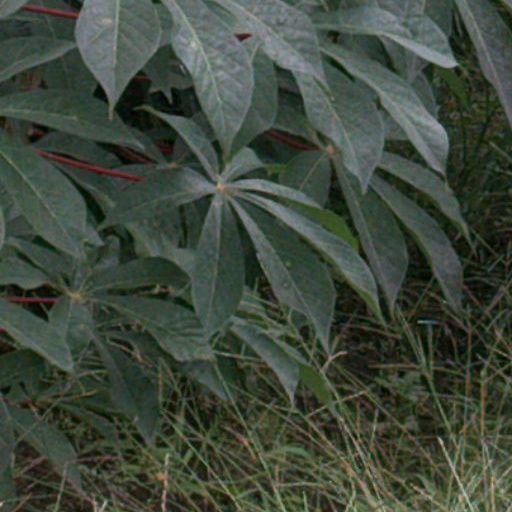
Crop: cassava